1958 Cleveland Browns season

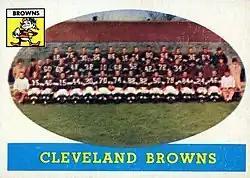
The Browns team

The 1958 Cleveland Browns season was the team's ninth season with the National Football League. They were 9–3 in the regular season, tied for first in the Eastern Conference with the New York Giants, in the tiebreaker playoff the Giants won 10–0.